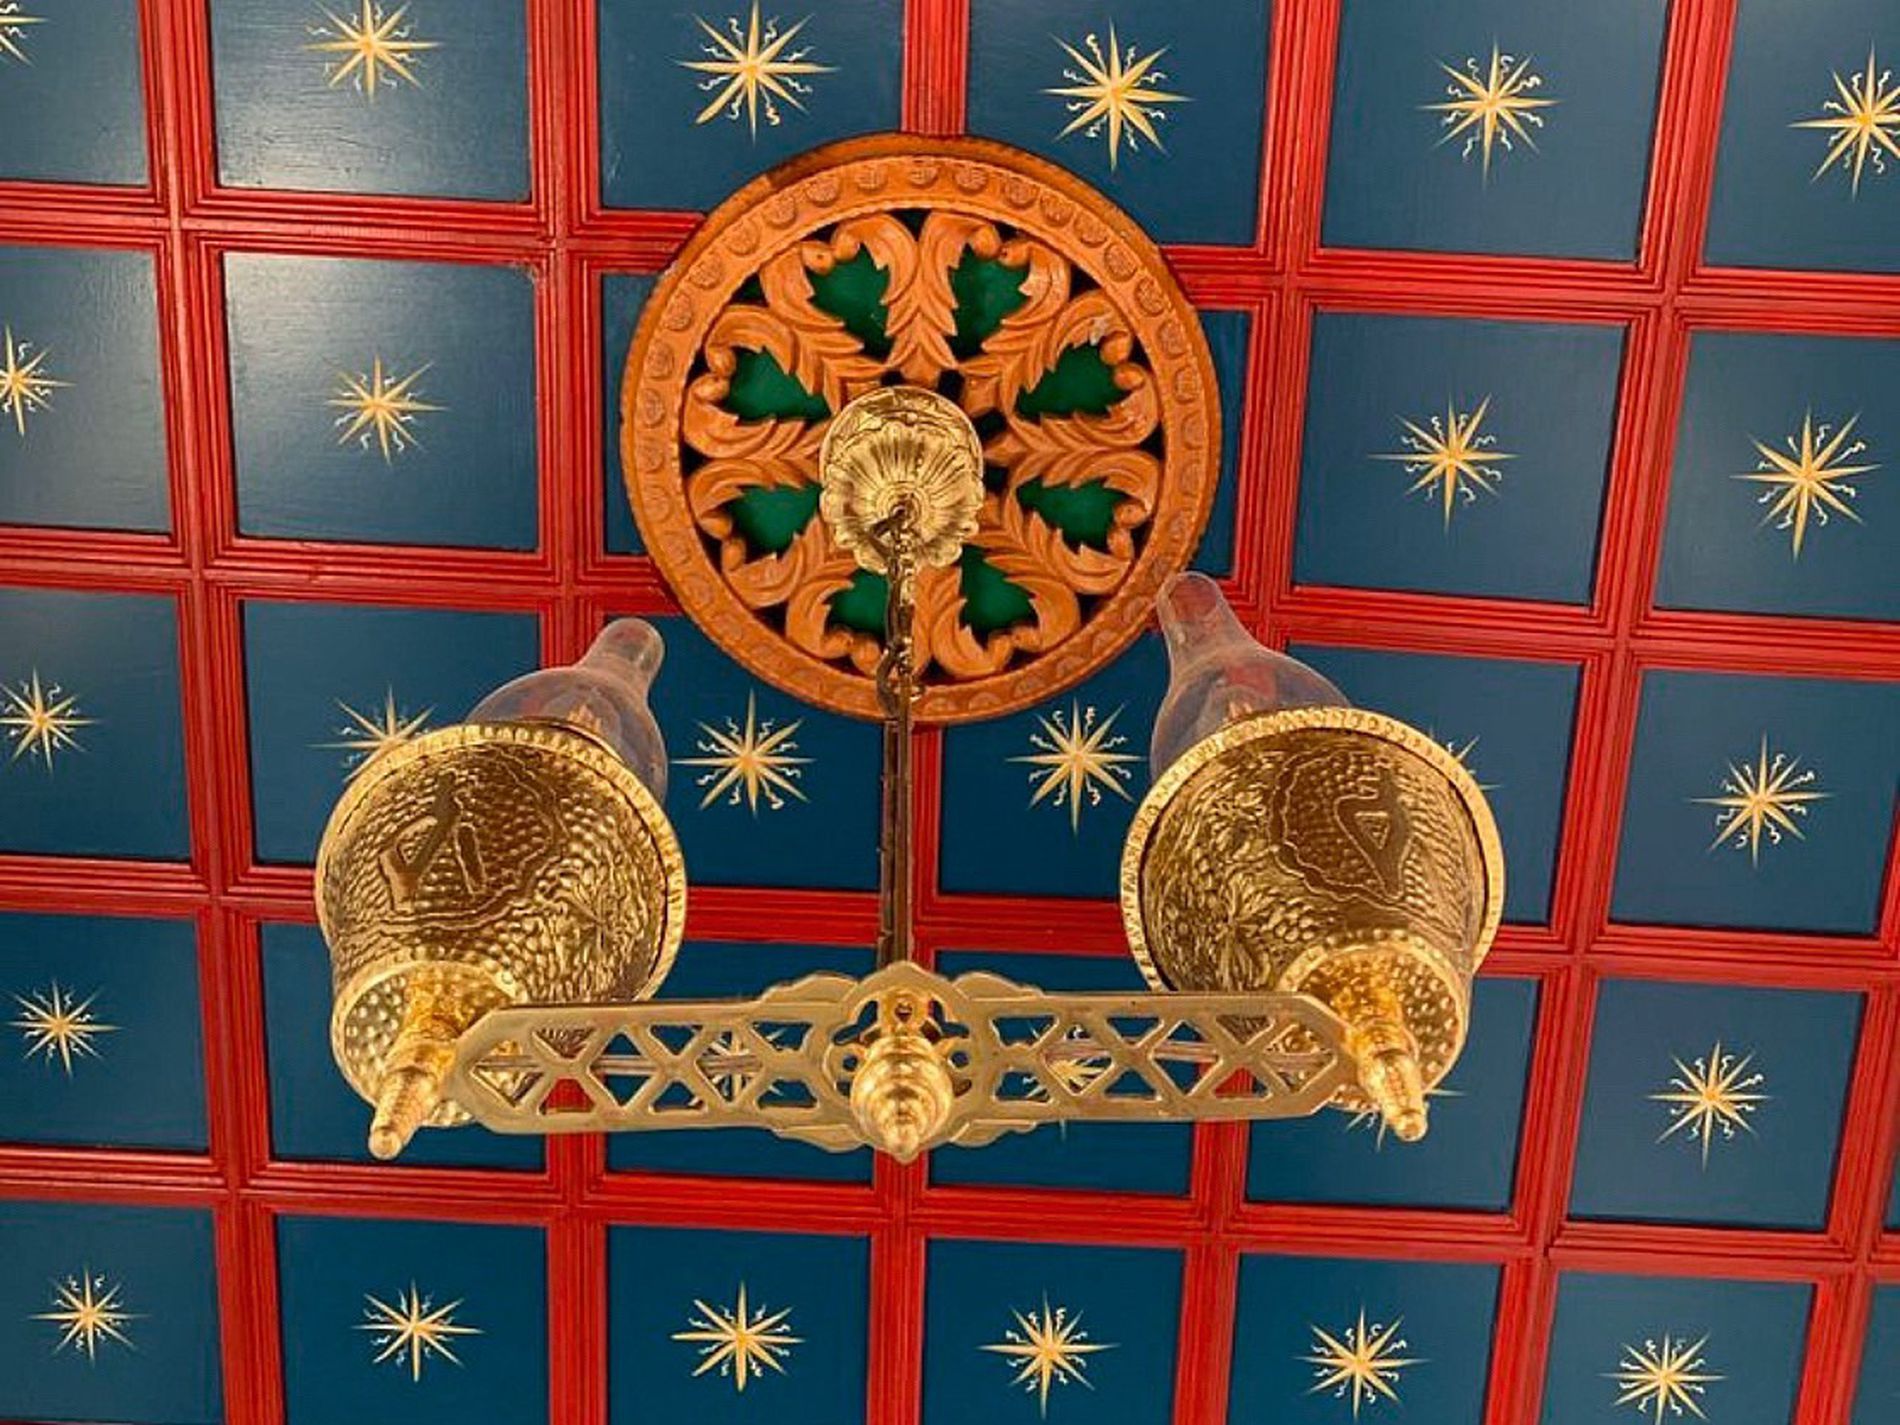
Golden Chandelier Under a Starry Ornamental Ceiling
A ceiling decorated with golden star patterns and fixed with red wooden frames. In the middle of the ceiling is a decorative wooden circle with a golden metal chandelier hanging from it
A direct upward angle shot, simple and traditional mood, warm and luxurious interior atmosphere, soft ambient indirect lighting, artistic and documentary interior photography style that focuses on details, blue, gold, red and green colors
Labels: Chandelier, Lamp, Art, Handicraft, Mace Club, Weapon, Gate, Appliance, Ceiling Fan, Device, Electrical Device, Bronze, Ceiling, Red frames, Wooden circle